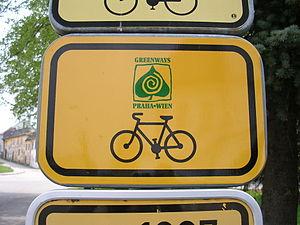
Une voie verte est une voie de communication autonome réservée aux déplacements non motorisés, tels que les piétons et les vélos. Les voies vertes sont développées dans un souci d’aménagement intégré valorisant l’environnement, le patrimoine, la qualité de vie et la convivialité. En Europe, elles sont organisées dans le cadre du réseau vert Européen.